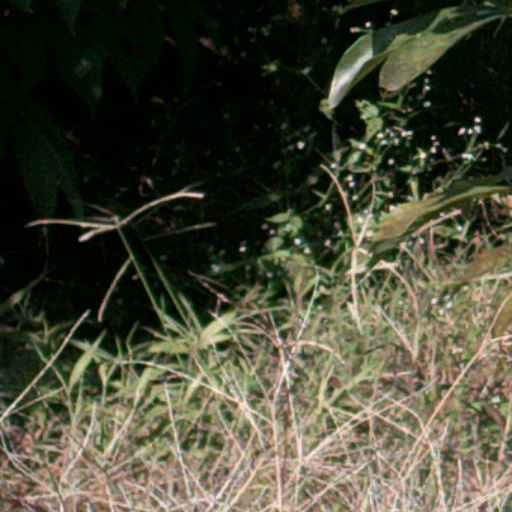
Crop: cassava